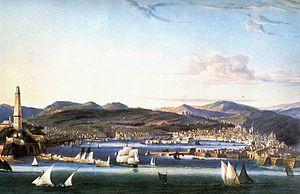
Ambroise Louis Garneray, né le 19 février 1783 à Paris où il est mort le 11 septembre 1857, est un corsaire, peintre de marine, dessinateur, graveur et écrivain français, précurseur du roman d'aventure maritime. Il connut une vie d’aventurier avec Surcouf et Dutertre, il fut huit ans prisonnier des Britanniques.
Niccolò Paganini, est un violoniste, guitariste et compositeur génois.
L'aquatinte ou aquateinte est un procédé de gravure à l'eau-forte. Ce procédé consiste à recouvrir une plaque de métal d'une couche de poudre protectrice plus ou moins dense, puis à la plonger dans un bassin d'acide. Elle permet, grâce à l'utilisation de fines particules de résine saupoudrées puis chauffées, d'obtenir une surface composée de points plutôt que de traits par lesquels on obtient différentes tonalités de couleur.
Le terme république maritime s'applique à quelques villes côtières, principalement italiennes qui, entre le Xᵉ siècle et le XIIIᵉ siècle, connurent un accès de prospérité économique grâce à leur activité commerciale dans le cadre d'une large autonomie politique.
Robert Murray McCheyne, né le 21 mai 1813, a été pasteur de l'Église d'Écosse de 1835 à sa mort, le 25 mars 1843. Auteur de poèmes et de nombreuses lettres, il eut une grande influence, en tant que prédicateur, sur le renouveau de la ferveur religieuse en Écosse, et fut membre d'une délégation de quatre pasteurs envoyés à Jérusalem pour enquêter sur les Juifs. Son décès avant le schisme de 1843 lui permit de jouir d'une excellente réputation tout aussi bien dans l'Église d'Écosse que dans la Free Church of Scotland, et sa biographie fut une lecture conseillée à de multiples reprises par les pasteurs écossais.
Gênes est une ville italienne, située sur la mer de Ligurie, précisément sur les rives du golfe de Gênes, capitale de la Ligurie. Il s'agit de l'un des principaux ports italiens et de l'un des plus grands ports de la mer Méditerranée. En 2017, elle compte 580 112 habitants et 846 363 au sein de son agglomération. Sa zone urbaine compte environ 1 540 000 habitants.
La république de Gênes est l'une des grandes républiques maritimes italiennes durant près de huit siècles, du milieu du XIᵉ siècle à 1797, après l'abdication du dernier doge de Gênes, Giacomo Maria Brignole. Elle connut deux apogées, de 1284 à 1381, puis au XVIᵉ siècle, parfois appelé « le siècle des Génois ».